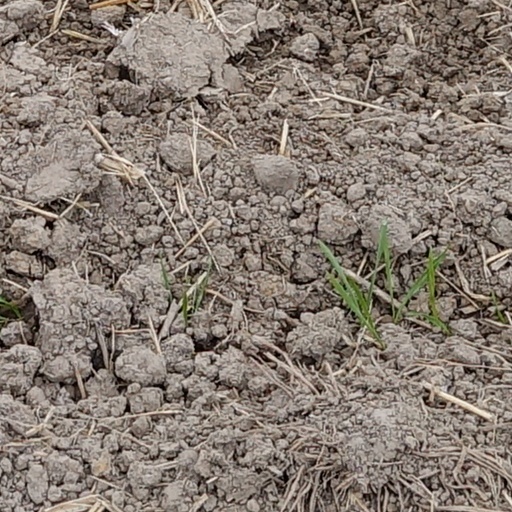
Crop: wheat